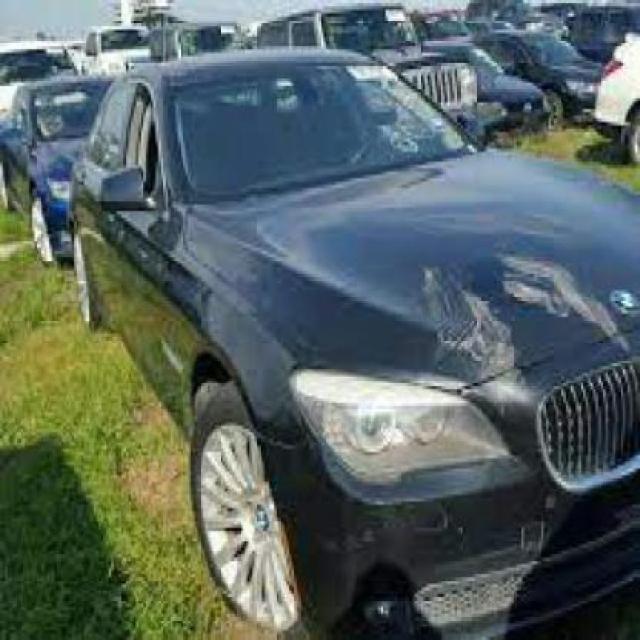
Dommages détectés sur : pare-choc avant, capot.
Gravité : mineur